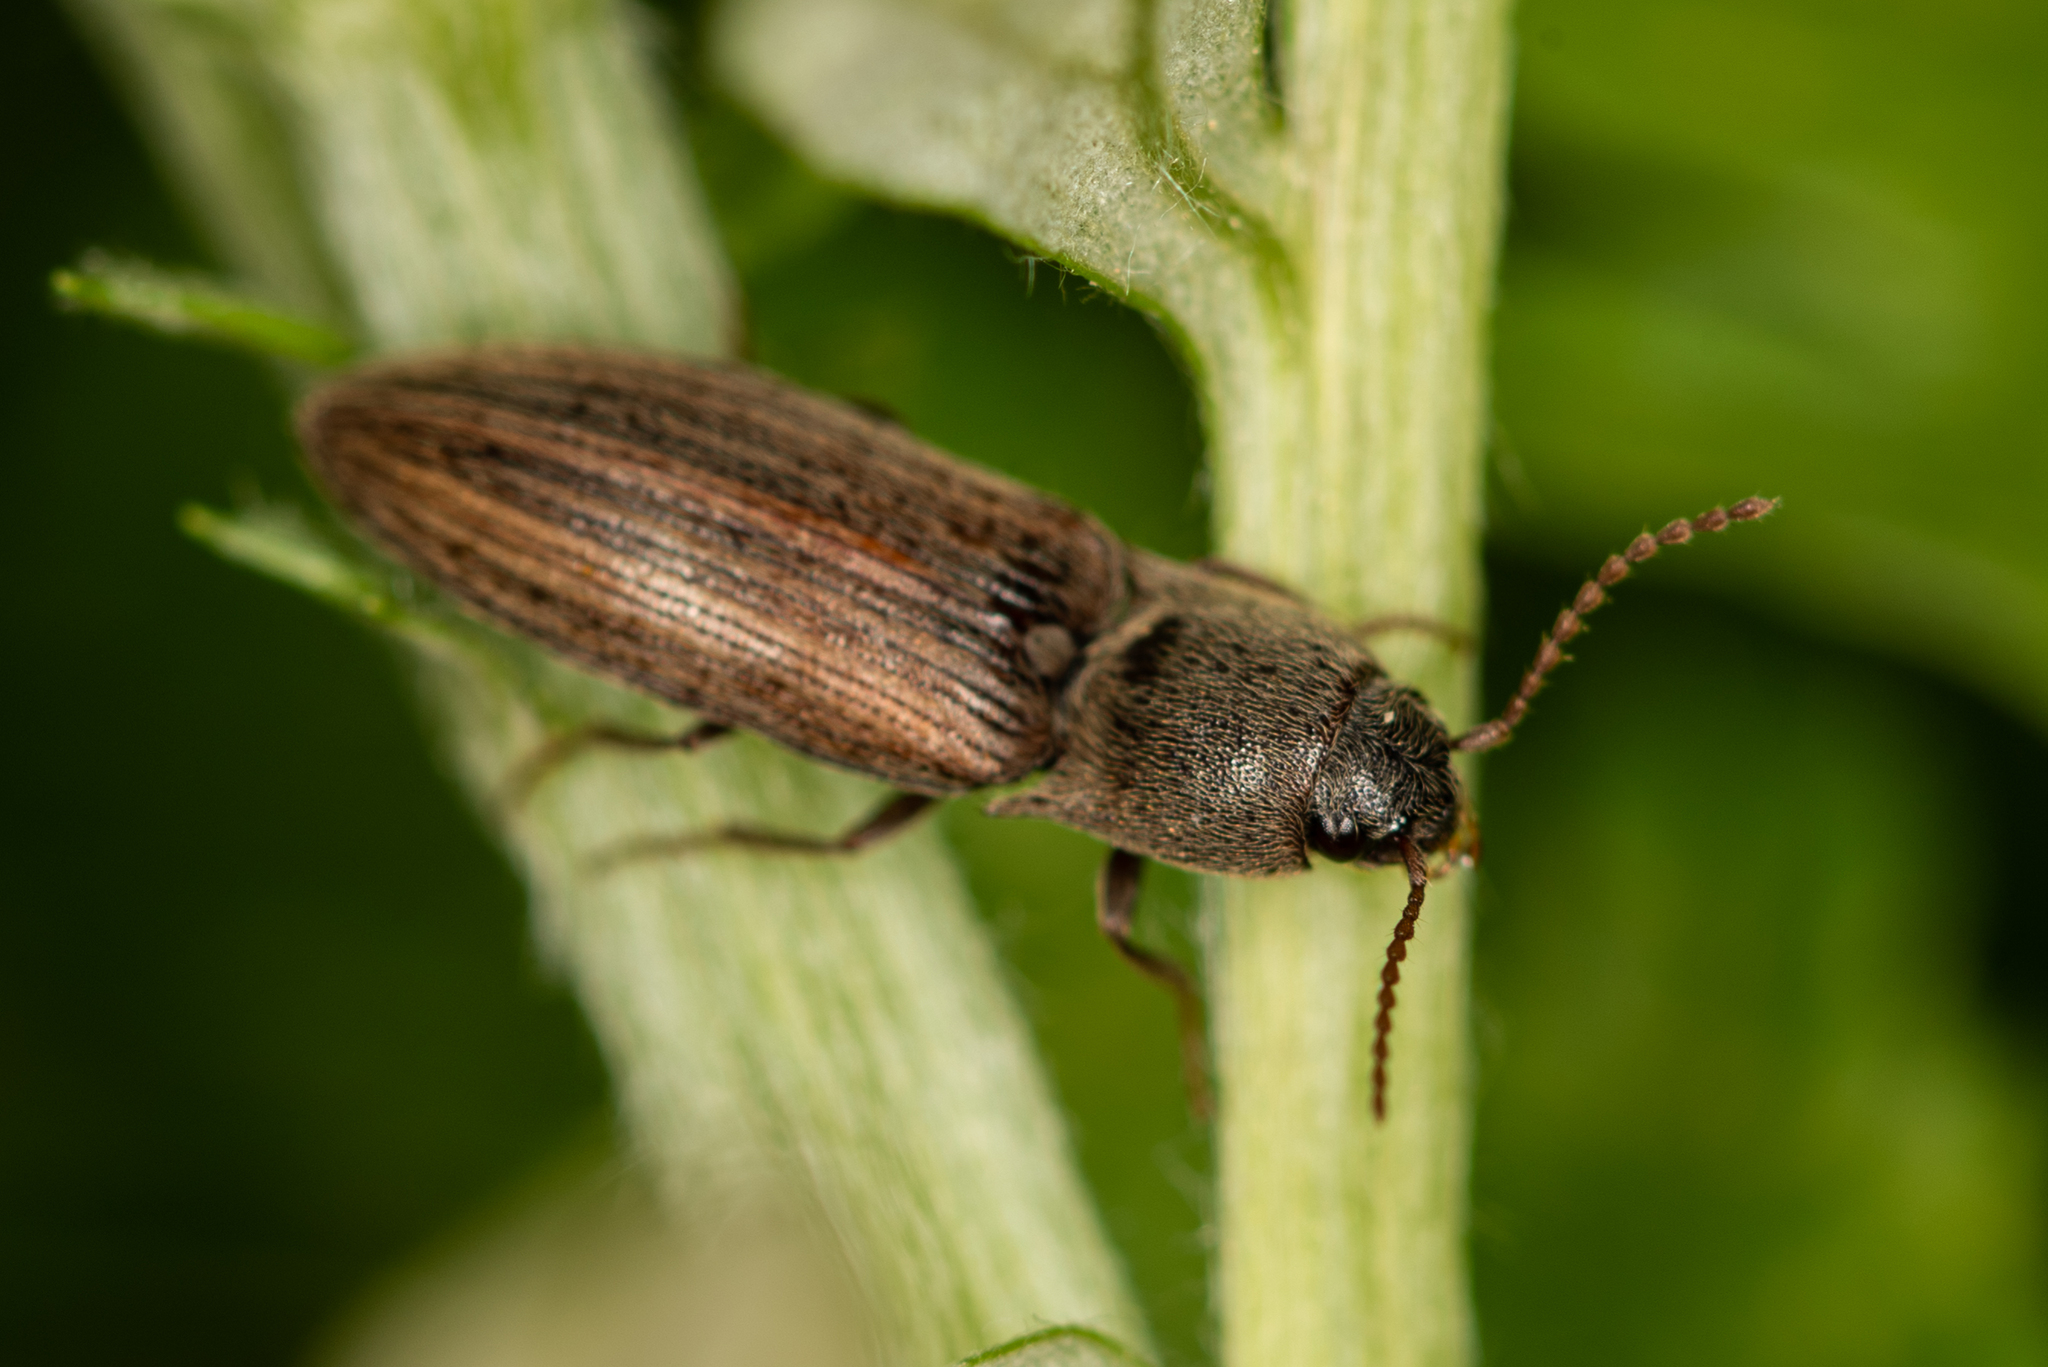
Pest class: clickbeetles_wireworms